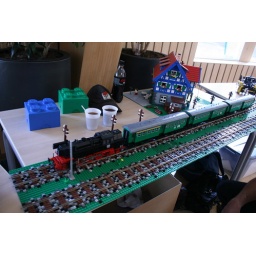
LowLUG meeting - train and house by Grunneger